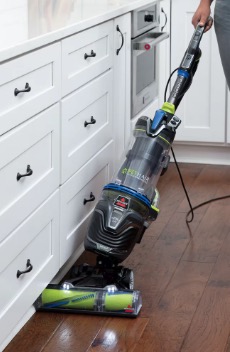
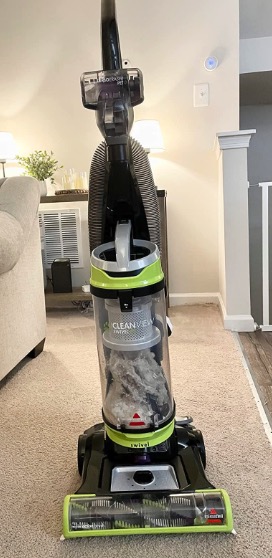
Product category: items_vacuum
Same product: no